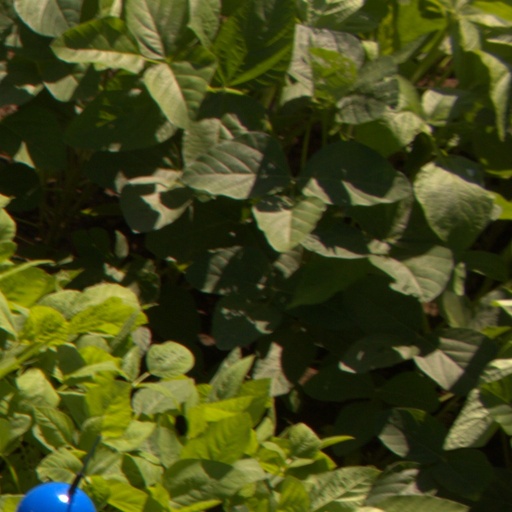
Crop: soybean